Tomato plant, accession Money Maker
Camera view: vertical (180 deg); turntable rotation: 210 degrees
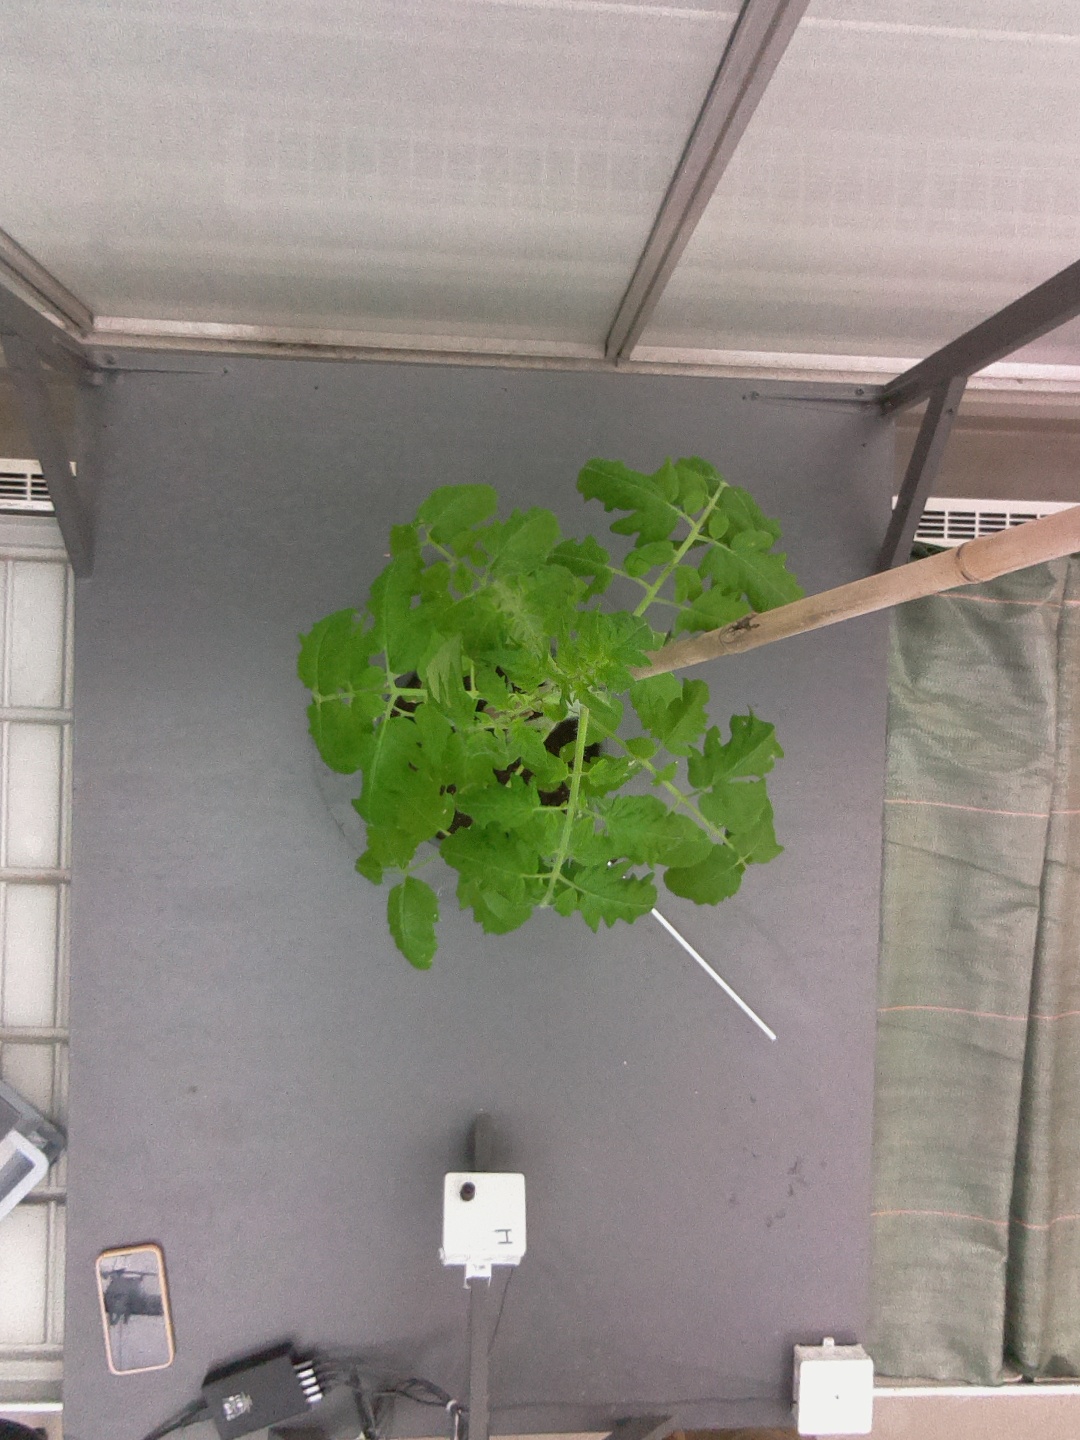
BBCH growth stage 52: 2 inflorescences visible